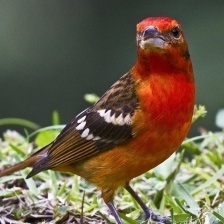
Species: FLAME TANAGER
Scientific name: PIRANGA BIDENTATA